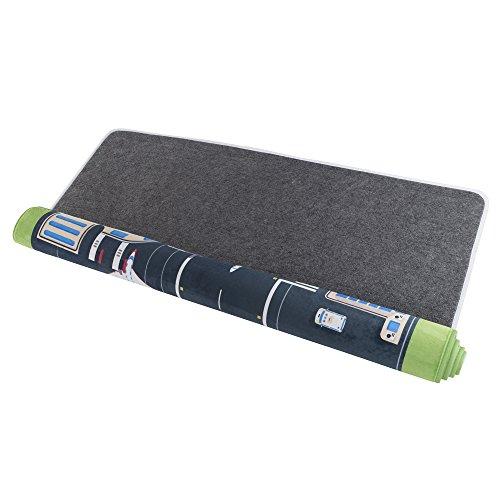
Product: Baby Play Mat for Kids, Microfiber Flannel Fleece & Foam Mat with Non Slip Back and Airport Scene for Toddlers, Boys and Girls by Hey! Play!
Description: BRIGHT AND COLORFUL LEARNING AND PLAYING SCENE – The mat is bright, colorful, and vibrant, and kids of all ages will enjoy the airport scene as they learn to recognize colors, and parts of the airport.
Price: $12.99
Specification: ProductDimensions:59.2x46x0.2inches|ItemWeight:3.31pounds|ShippingWeight:3.65pounds(Viewshippingratesandpolicies)|DomesticShipping:ItemcanbeshippedwithinU.S.|InternationalShipping:Thisitemisnoteligibleforinternationalshipping.LearnMore|ASIN:B075CRZVN2|Itemmodelnumber:80-PM2|Manufacturerrecommendedage:2months-5years